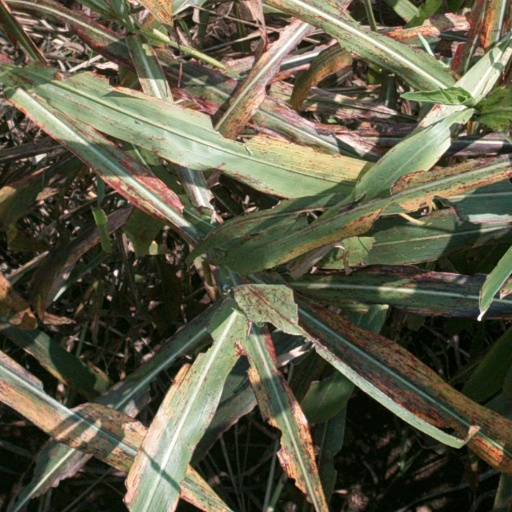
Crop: sorghum